Descent of Holnicote

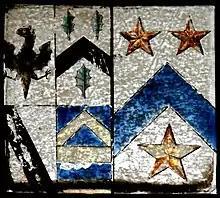
16th century fragment of stained glass now in the stables at Holnicote, formerly in the Staynings manor house. These are the arms of Charles Steyning (d.1592) of Holnicote. The canting arms of de Holne are shown in the 2nd quarter: "Argent, a chevron sable between three holly leaves erect proper"

"William de Holne" held the manor in the reign of King Edward I (1272–1307), and in the same reign, according to "Savage", Walter Barun (or Bidun) held a portion of it. Ten acres of arable and two acres of meadow land were held from the king in chief by the serjeanty "of hanging on a certain forked piece of wood the red deer that died of the murrain in the forest of Exmoor, and also of lodging and entertaining at the tenant's expense such poor or decrepit persons as came to him, for the souls of the ancestors of King Edward I". The canting arms of de Holne, "Argent, a chevron sable between three holly leaves erect proper", are visible in the second quarter of the arms of Charles Steyning (d.1592) which survive in a 16th-century stained glass window fragment now in the stable block at Holnicote, formerly in the demolished manor house. the arms are as follows: